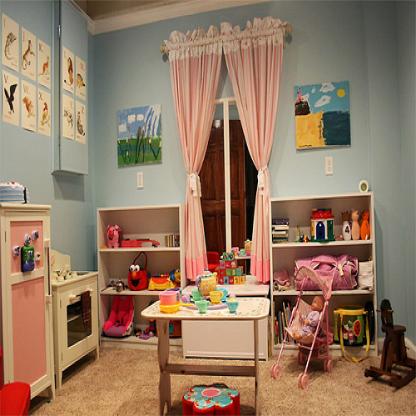
Scene: Indoor